K-7 (Kansas highway)

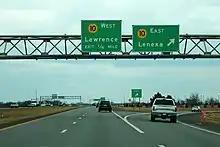
K-7 northbound at interchange with K-10

While in Fort Scott, K-7 and US-69 intersect US-54 and K-7 overlaps with US-54 west for four miles (6 km). It then turns north again, and alternates between going north and going west before entering Devon. It continues north to K-31, with which it overlaps for a mile going east. It then turns north and goes through Mound City, intersecting K-52 there. It goes north-northwesterly for and intersects K-152 east of Parker. It goes north, then west for , then at Beagle, turns north and intersects US-169 south of Osawatomie. While overlapping US-169, it follows a freeway alignment that bypasses Osawatomie and Paola before meeting K-68. After K-68, the freeway bypasses Hillsdale and Spring Hill before turning into expressway. The overlap with US-169 ends at its intersection with I-35, US-50 and US-56 at Olathe.